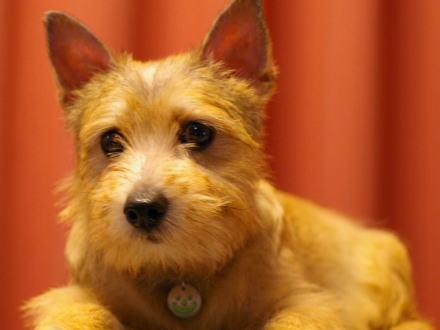
Norwich_terrier